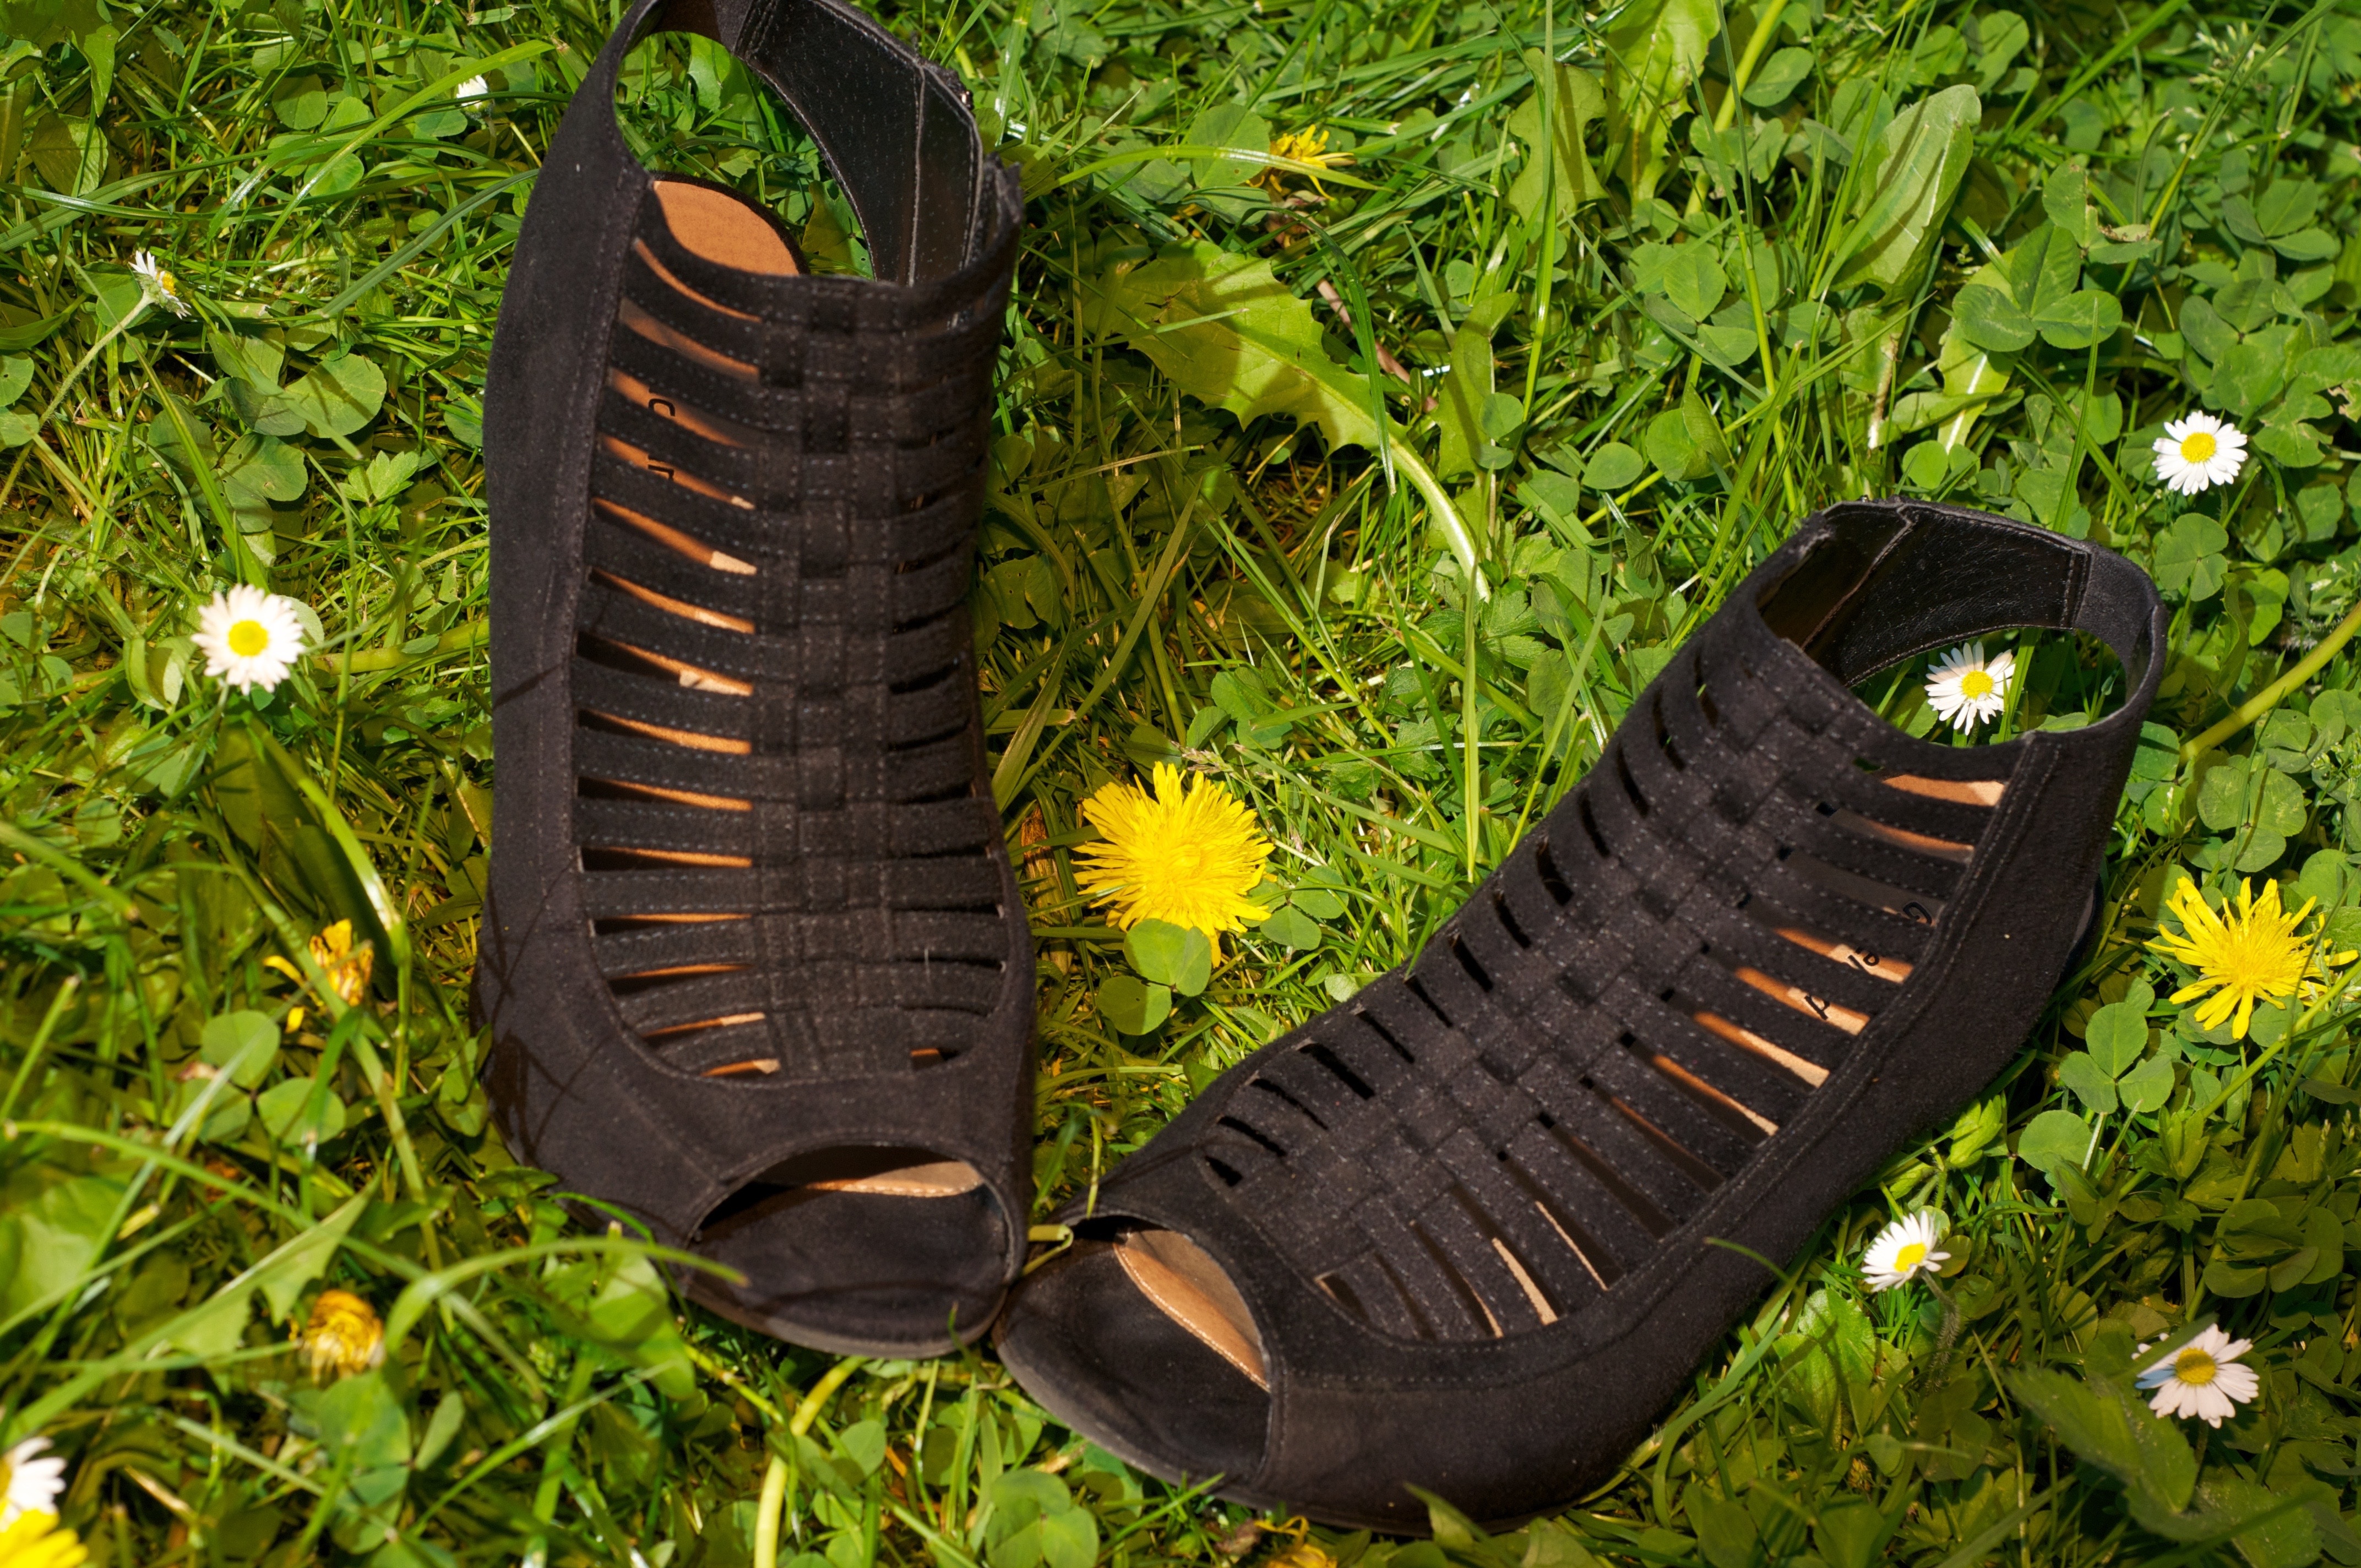
grass, lawn, meadow, leaf, flower, green, jungle, black, garden, shoes, footwear, pumps, women's shoes